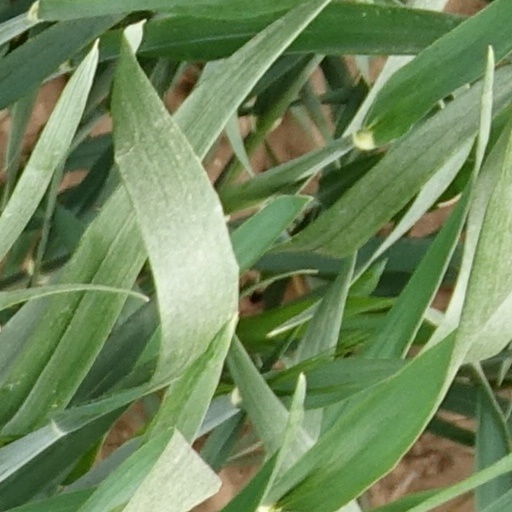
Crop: wheat